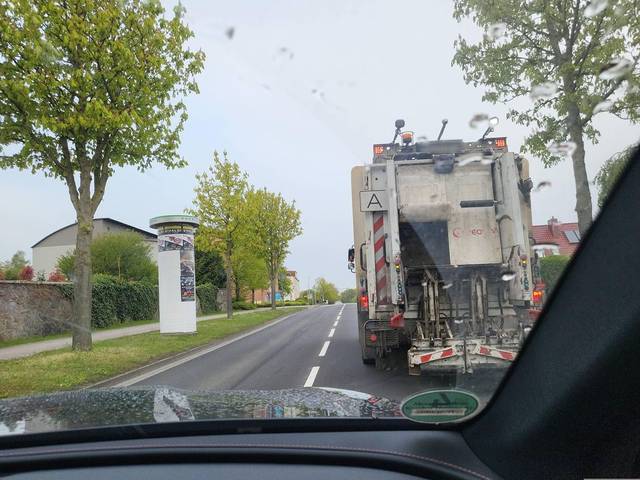
Region: Germany
Coordinates: 53.895, 11.429